28th Texas Cavalry Regiment

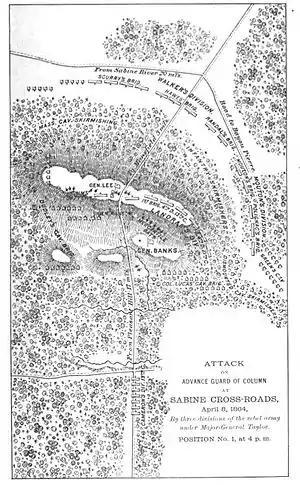
Battle of Mansfield, 8 April 1864

On 11 January 1863, Walker's division arrived near Pine Bluff, Arkansas, and was immediately ordered to march to the relief of Arkansas Post. However, the next day it was found that the place already surrendered. The troops stayed a week in a place they remembered as "Camp Freeze-Out" because of the extremely cold weather. On 19 January, the division marched back to Pine Bluff where they went into winter quarters in more hospitable surroundings. On 23 April, the division broke camp and began to march to Monroe, Louisiana. In mid-May, Walker's division marched from Monroe to Campti, and then went by steamer on the Red River from Campti to Alexandria. On 31 May, the division reached Perkins' Landing which its Federal garrison quickly evacuated after skirmishing with McCulloch's 3rd Brigade. Confederate losses were 1 killed and 6 wounded.